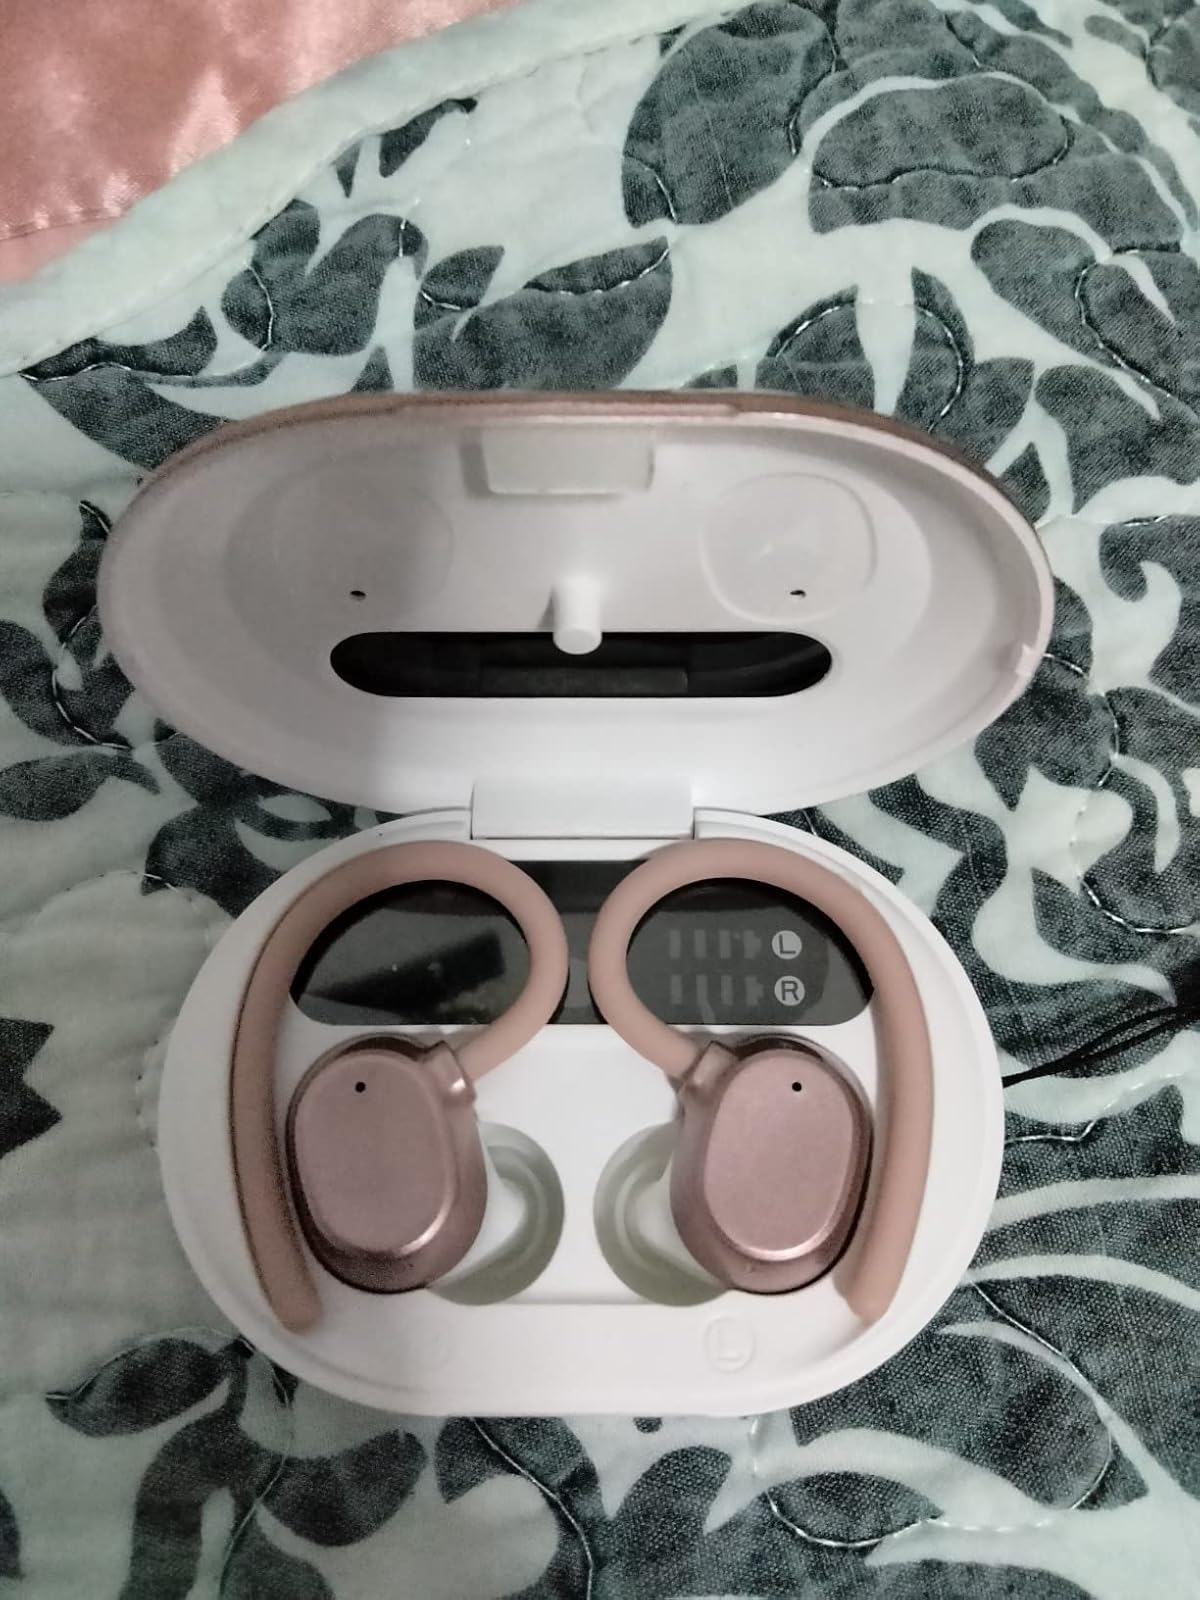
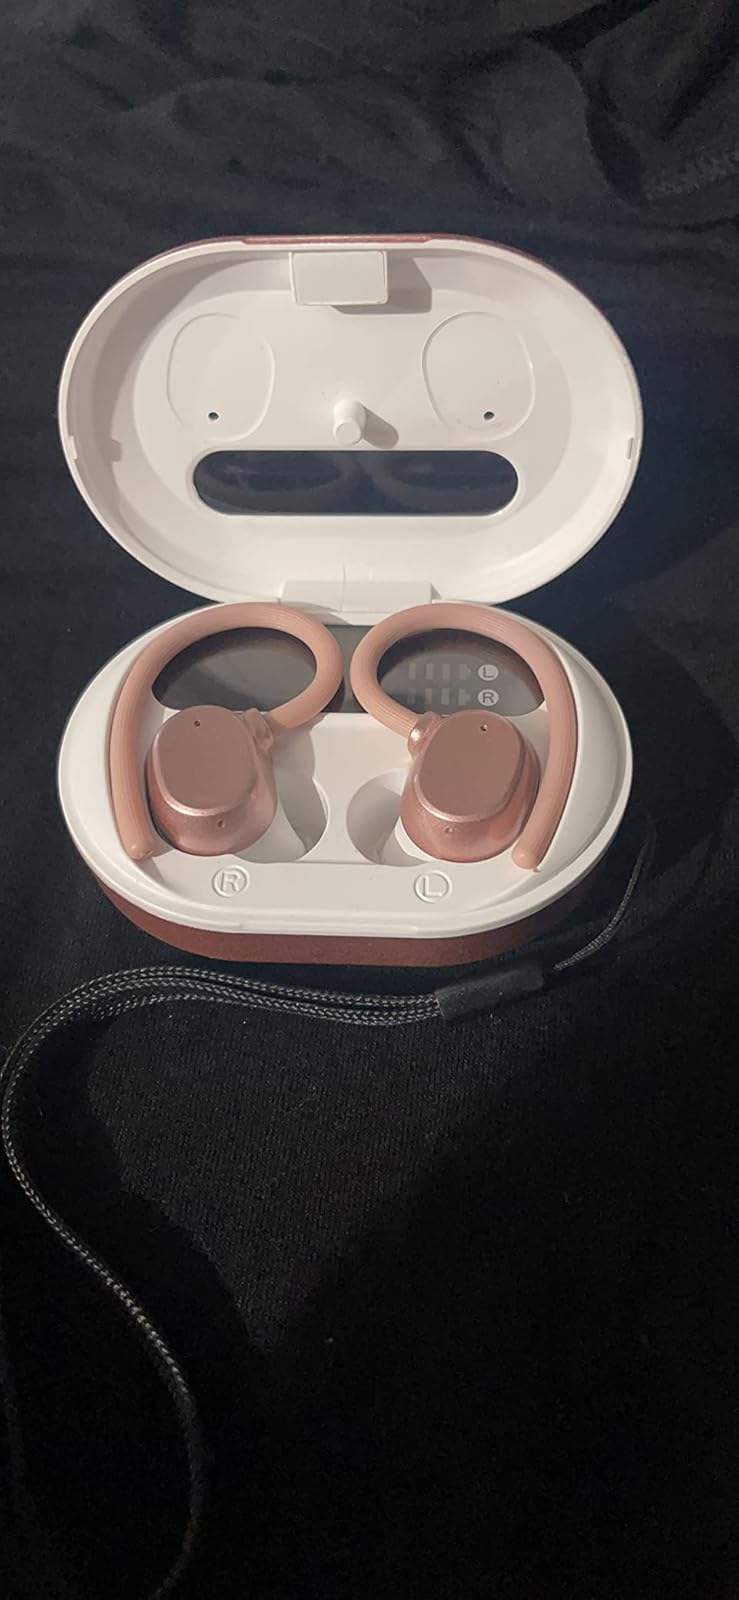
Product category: earbuds
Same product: yes